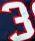
Number: 3